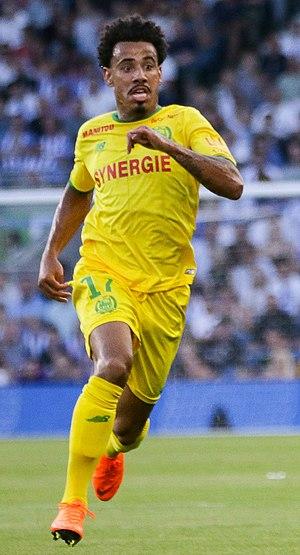
Lucas Evangelista Santana de Oliveira, né le 6 mai 1995, est un footballeur brésilien jouant actuellement au poste de milieu de terrain au Red Bull Bragantino, prêté par le FC Nantes.